Côte des Blancs

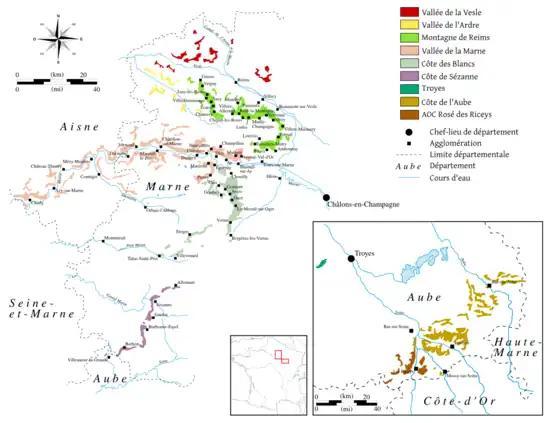
Map of the Champagne wine region.

The Côte des Blancs is an area of Champagne vineyards. Located in the department of Marne, it lies south of Epernay, stretches for about 20 km, and had a vineyard area of in 2006. The "Côte des Blancs" is a mostly eastern-facing slope that owes its name to the color of the grape that is planted: 95% Chardonnay. Champagnes in this area include the term "blanc de blancs".